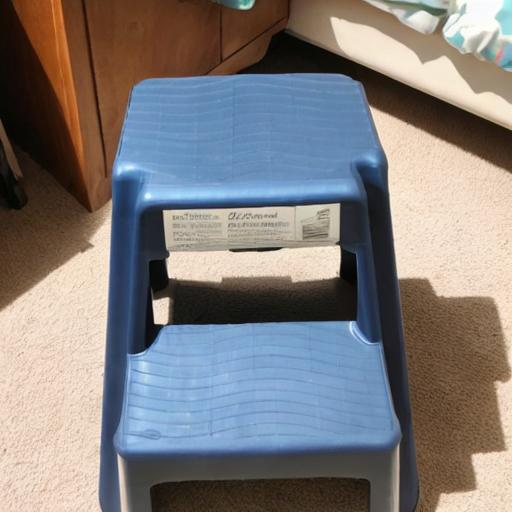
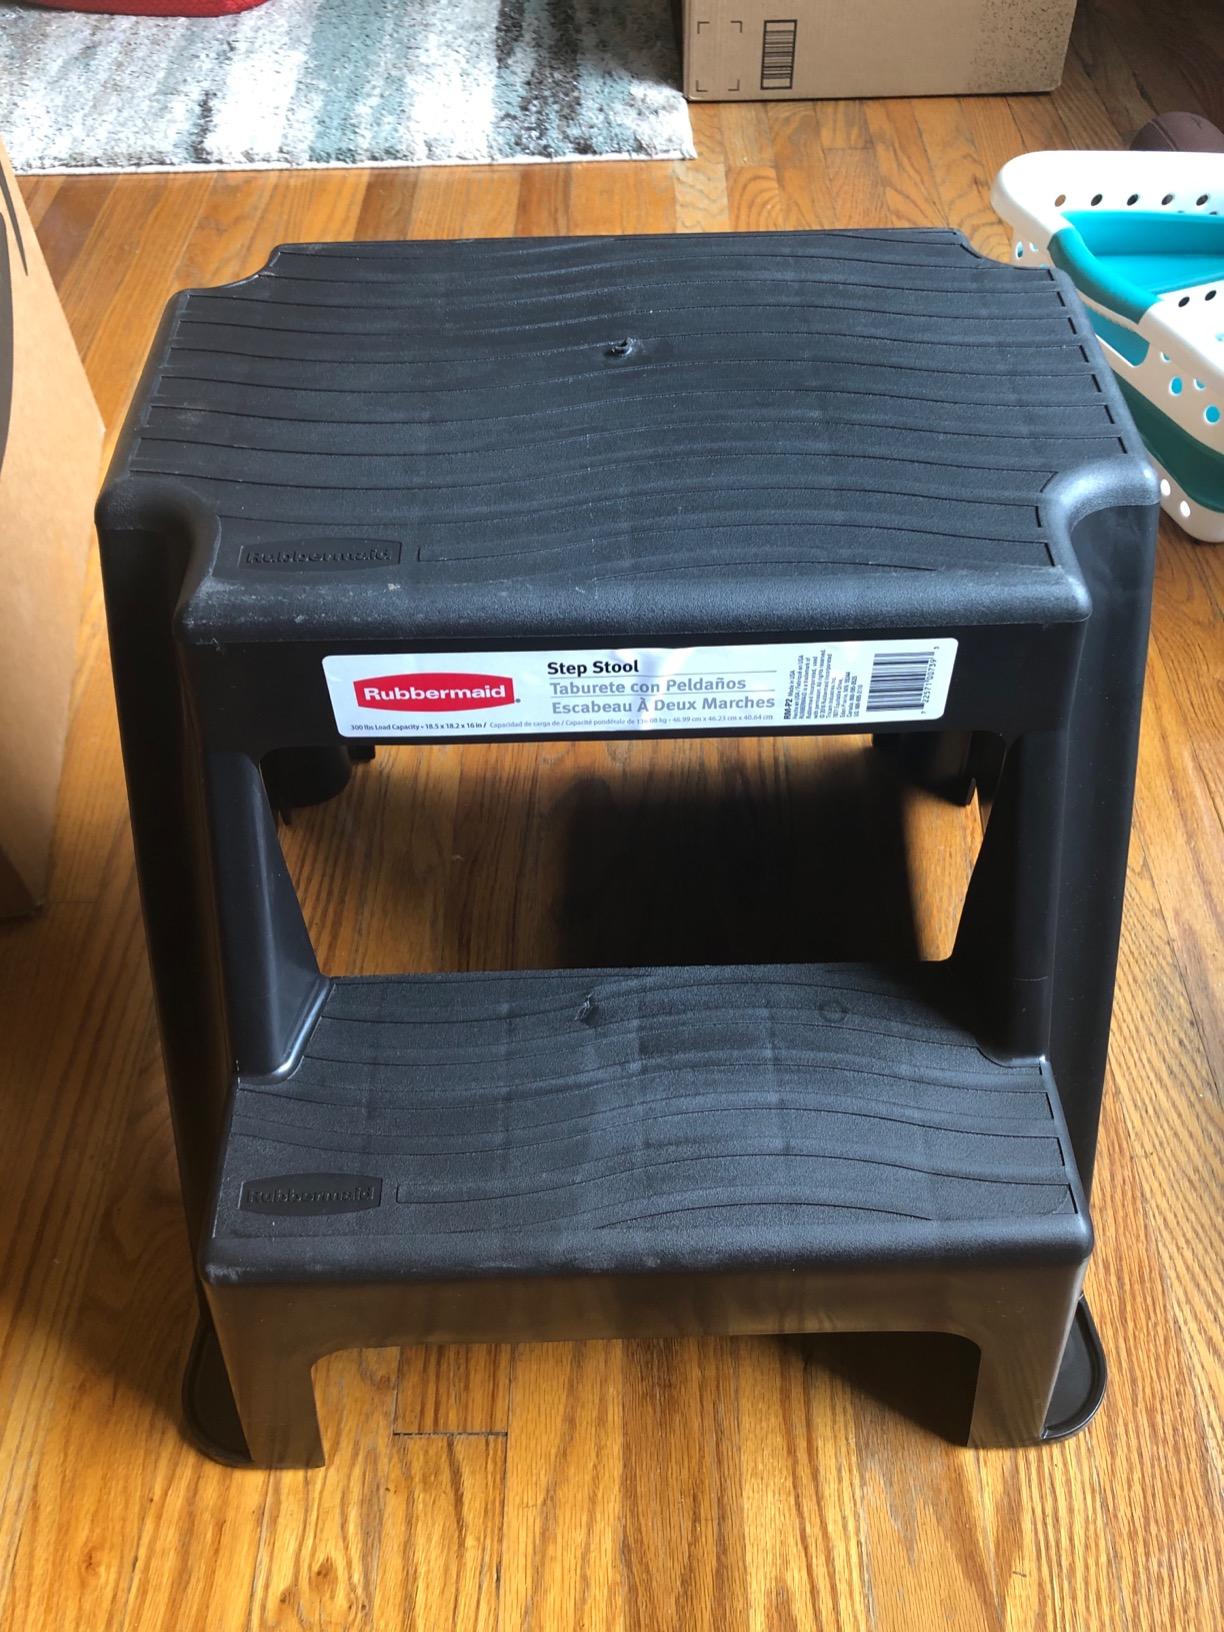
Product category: stool
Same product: no